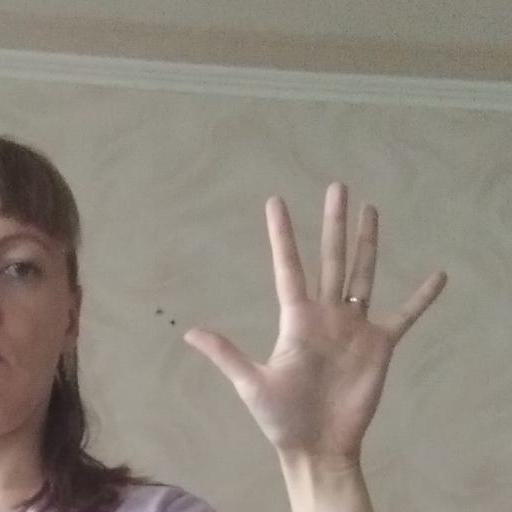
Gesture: palm